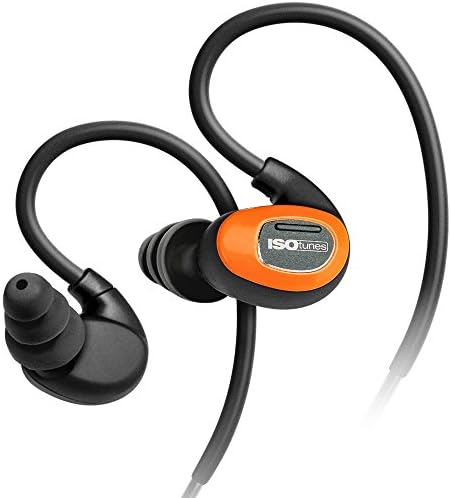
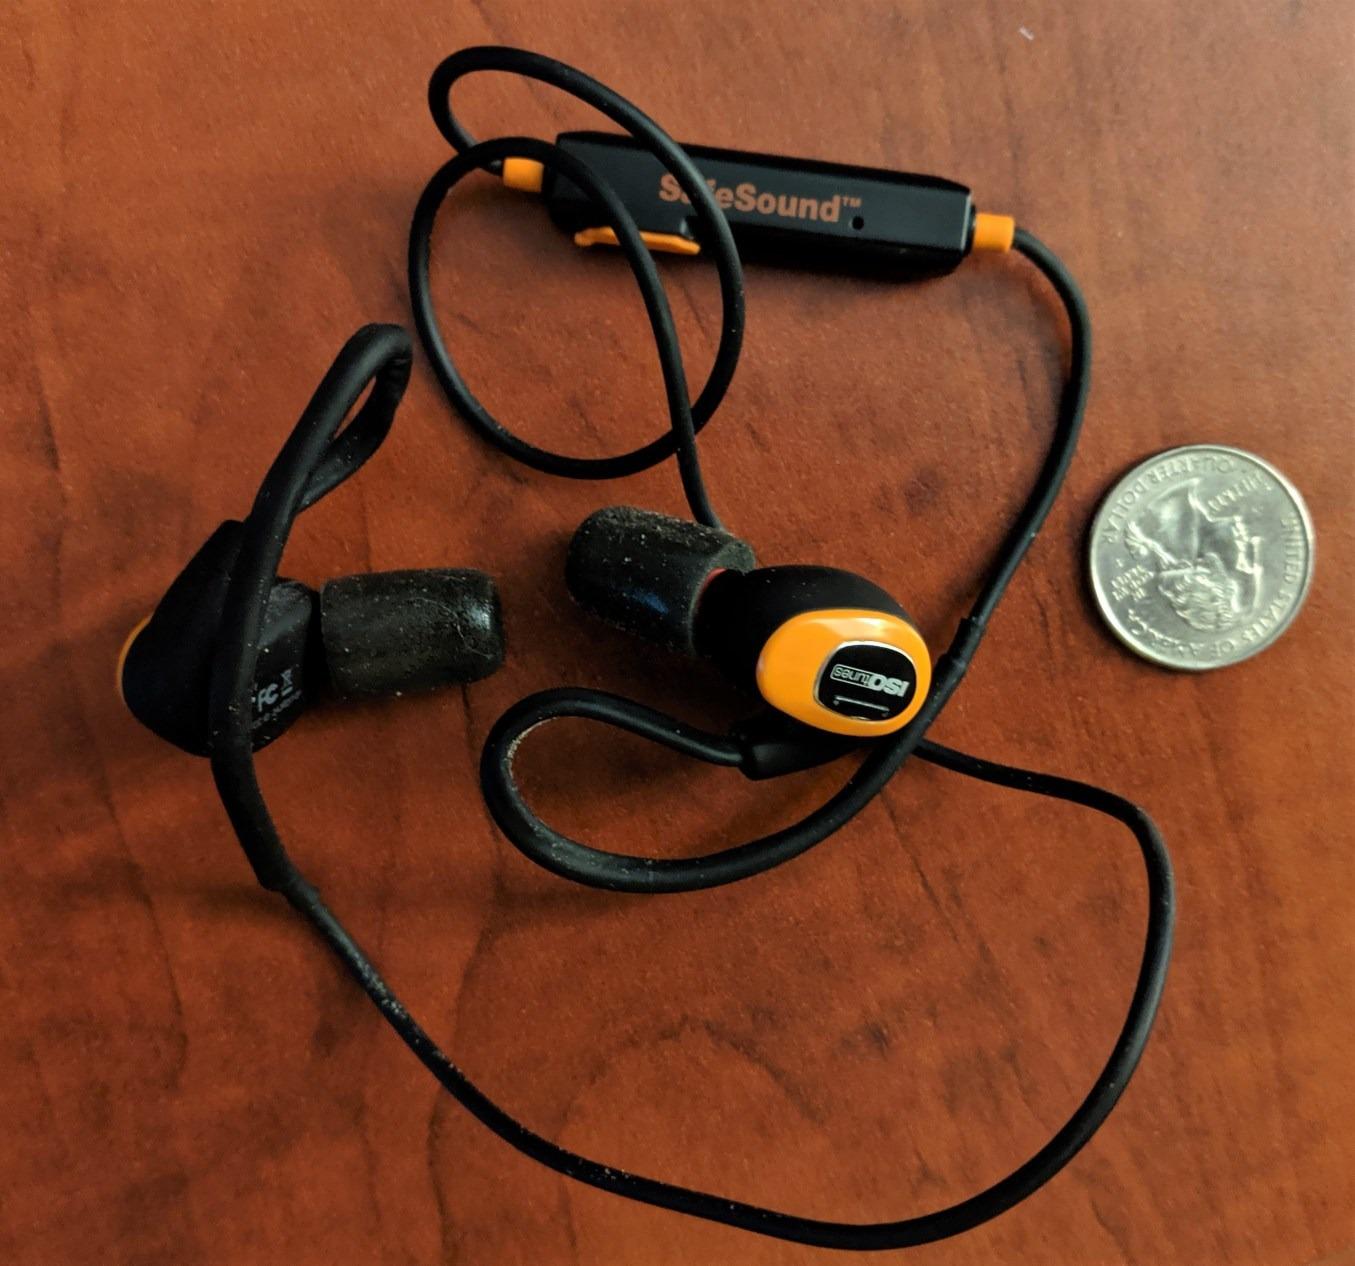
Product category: headphones
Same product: yes